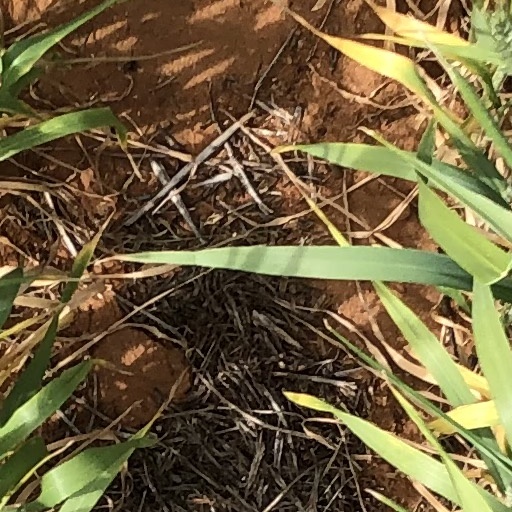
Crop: wheat